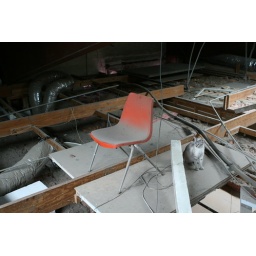
When we first built flight into 1906 south flores, this chair was mysteriously sitting in the rafter.. w/cat.